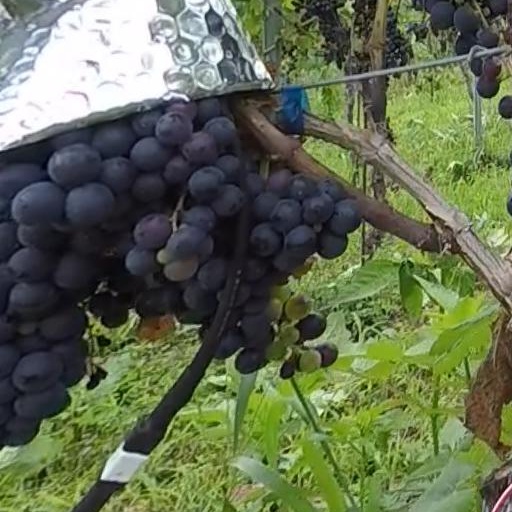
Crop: grape